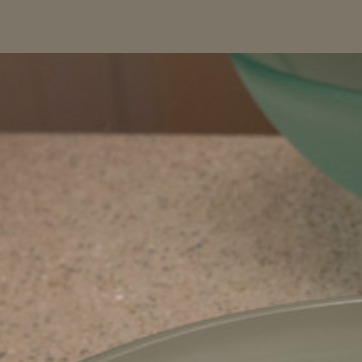
Material: mirror